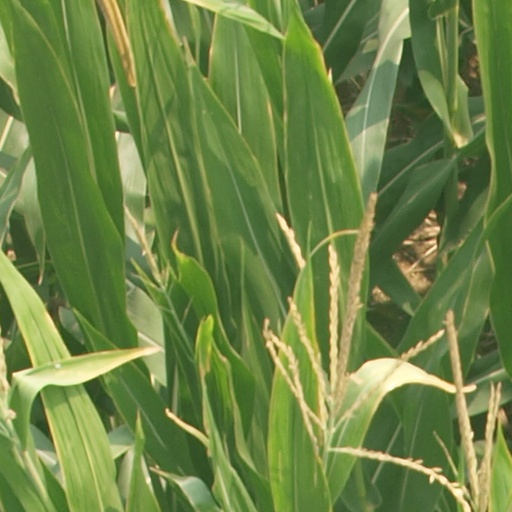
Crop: maize; corn